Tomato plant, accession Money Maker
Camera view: tilt-top (135 deg); turntable rotation: 330 degrees
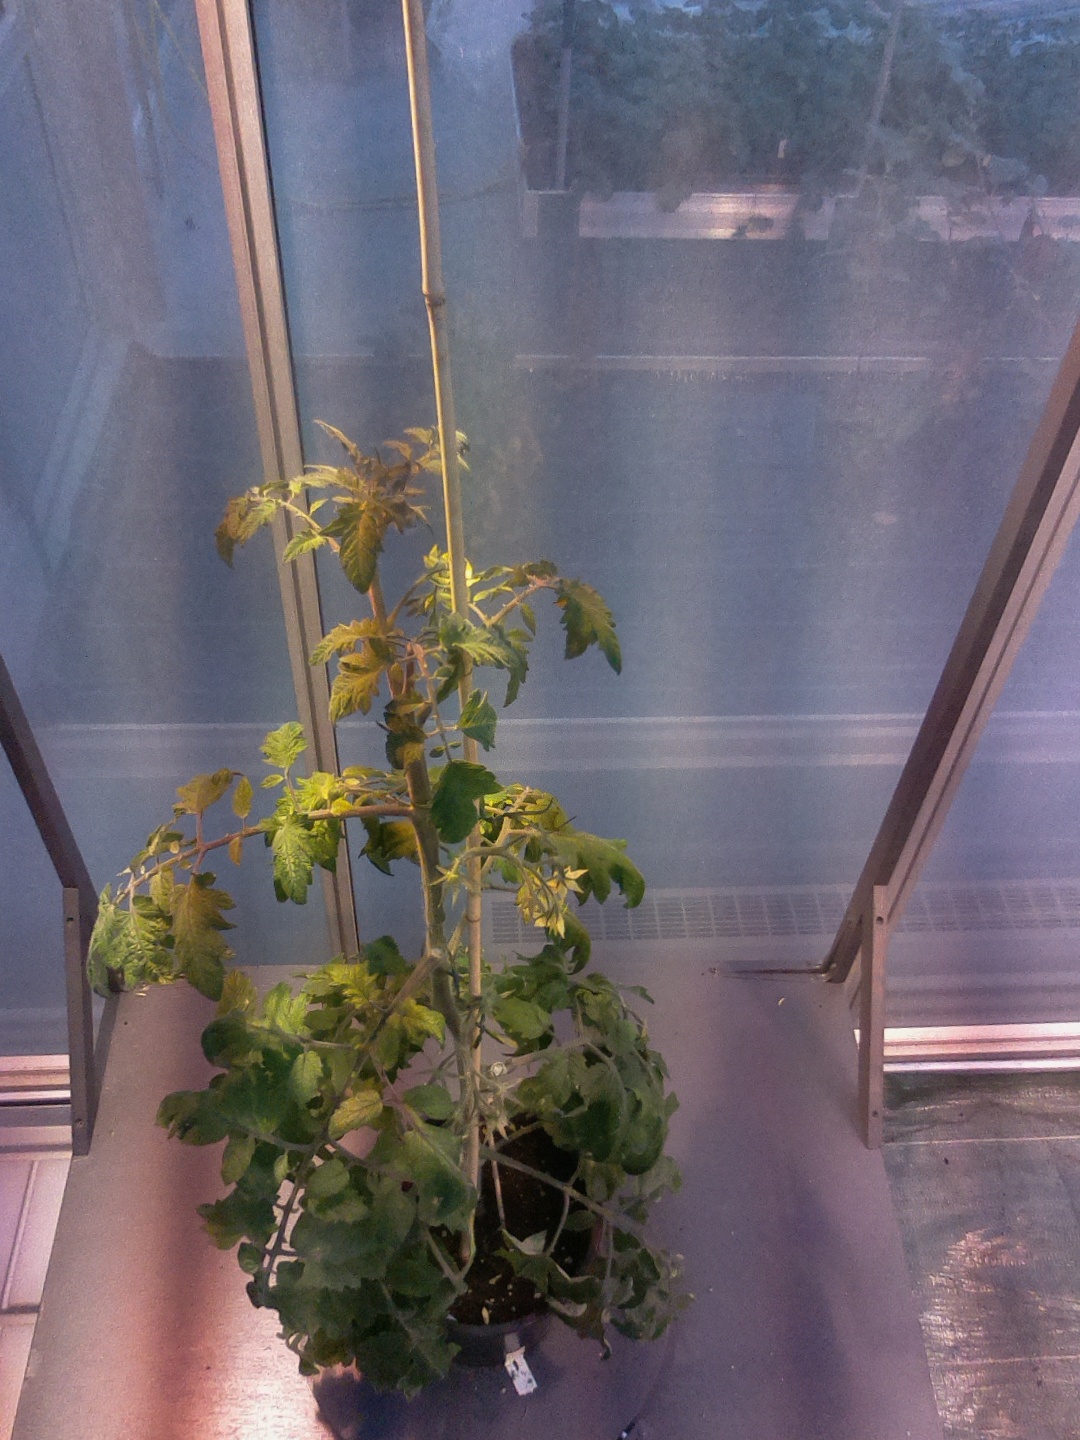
BBCH growth stage 70: Fruits at the main stem or branches visibles